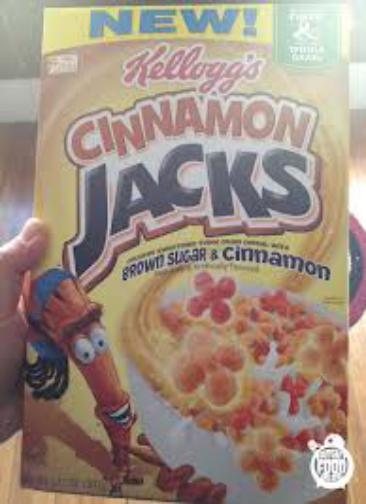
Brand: Cinnamon Jacks
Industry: Food